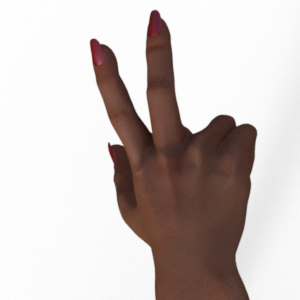
Label: scissors